Question: Please indicate a possible affordance area of the sit_on_chair that can be used for sitting
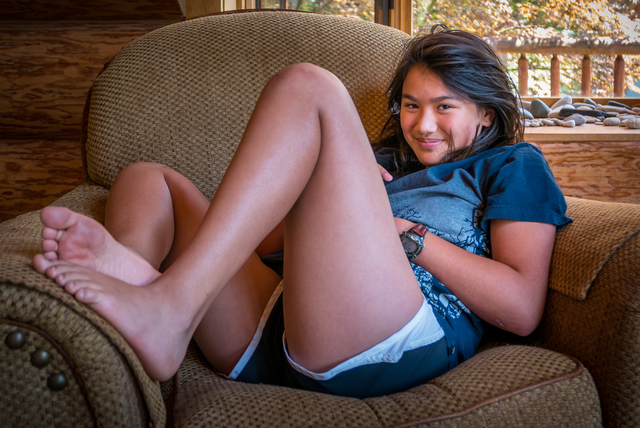
Answer: [171, 274, 584, 428]